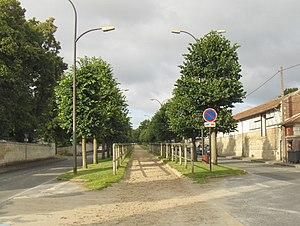
Chantilly est une commune française située dans le département de l'Oise, en région Hauts-de-France. Située au cœur de la forêt de Chantilly, dans la vallée de la Nonette, elle se trouve au centre d'une agglomération d'environ 37 000 habitants. Au dernier recensement de 2017, la commune comptait 10 863 habitants appelés les Cantiliens.